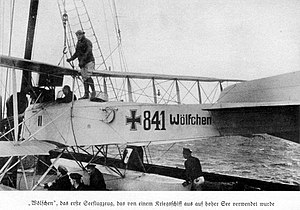
SMS Wolf / Beskrivelse og historie / Wölfchen
Wölfchen, en Friedrichshafen FF.33, fungerede som rekognosceringsfly for Wolf og kunne opspore potentielle handelsskibe. Wölfchen fløj under togtet uden nationalitetsmærker som på billedet.
"SMS Wolf var en hjælpekrydser og minelægger i den tyske kejserlige flåde, der var i tjeneste under Første verdenskrig. Hun var oprindeligt bygget som et civilt fragtskib og sejlede fra 1913 til 1916 for det Bremen-baserede rederi DDG ""Hansa"" under navnet D/S Wachtfels, forinden hun blev konverteret til militær brug.